Nadège August

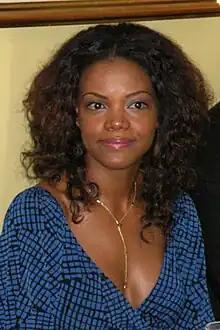
Nadège August at a press conference in Los Angeles on October 9, 2009

August was born in Brooklyn, New York, but was raised in Haiti from the ages of eight to fourteen. In 2001, she made her feature film debut in role of Ursula, the French-speaking girlfriend of Clifton Powell, in "The Brothers". Since then she has appeared in "" and the female lead in the award-winning independent film "Runt". She also starred in and produced the short film "Solus", which was screened at several film festivals. She has appeared on episodes of the television series "Criminal Minds", "1600 Penn", "Dexter", "ER", "The Unit", and "Accidentally on Purpose". She is the creator, writer, executive producer, and star actress of the web series "Bougie Dilemma" on YouTube. She also appears as Joan in Tyler Perry's "Ruthless" on BET+ and plays Darlene Wilson in Nickelodeon's "Young Dylan"